Transwede Airways

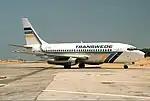
Boeing 737-200 pictured in 1989

At the time Linjeflyg and its parent Scandinavian Airlines System (SAS) controlled virtually all domestic air traffic in Sweden, based on a monopoly granted through a series of government concessions. Transwede started working against this system in 1989, when they applied to operate a direct service from Göteborg Landvetter Airport to Sundsvall Airport and Skellefteå Airport. This would require the airline to buy smaller turboprop aircraft. This did not hinder Linjeflyg and Transwede from cooperating in other areas, with the former wet leasing Caravelles and MD-80s when in need. Transwede also signed an agreement with the Swedish Armed Forces to operate the first domestic charter service in Sweden, twice weekly from Gothenburg to Luleå Airport. They subsequently applied to operate the route as a twice-daily scheduled flight. The airline had a revenue of 800 million kronor in 1989, but failed to make a profit. Chairman Lars Svenheim replaced Thomas Johansson as CEO in May 1990.